52nd (Oxfordshire) Regiment of Foot

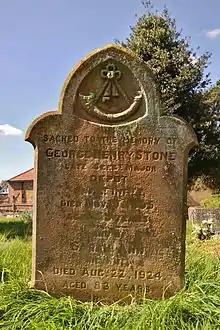
Headstone of Depot Sergeant Major George Stone at Cowley Barracks, Oxfordshire light Infantry, St James' parish churchyard, Cowley, Oxfordshire. (An eroded trace of the number "52" is visible in the regimental badge carved at the top of the stone.)

Throughout most of the regiment's life, the 52nd Foot wore traditional British Army red coats, with buff facings. During the American wars, the coat was long tailed, with buff facings, buff waistcoat and breeches. The grenadier company wore a bearskin hat with the King's Crest and the regimental number. Officers wore crimson sash, gorget and silver epaulettes.